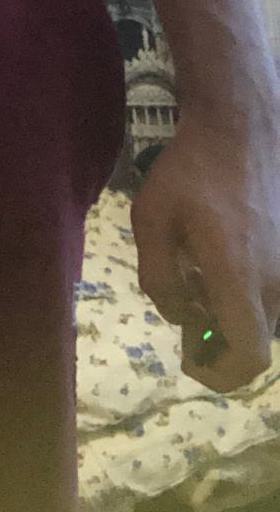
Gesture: no_gesture